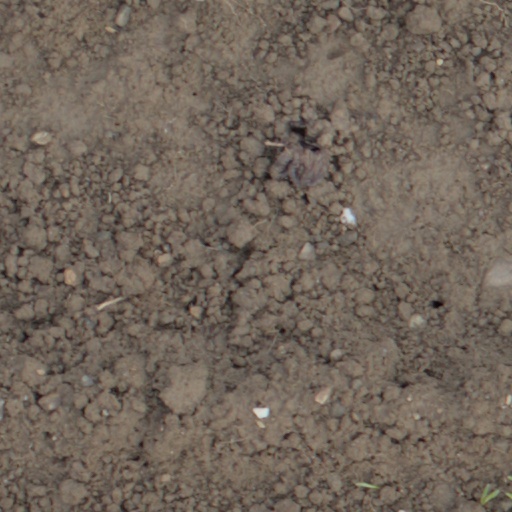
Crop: wheat